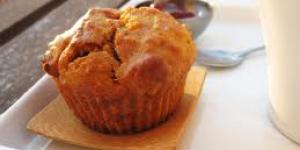
muffins de zanahoria